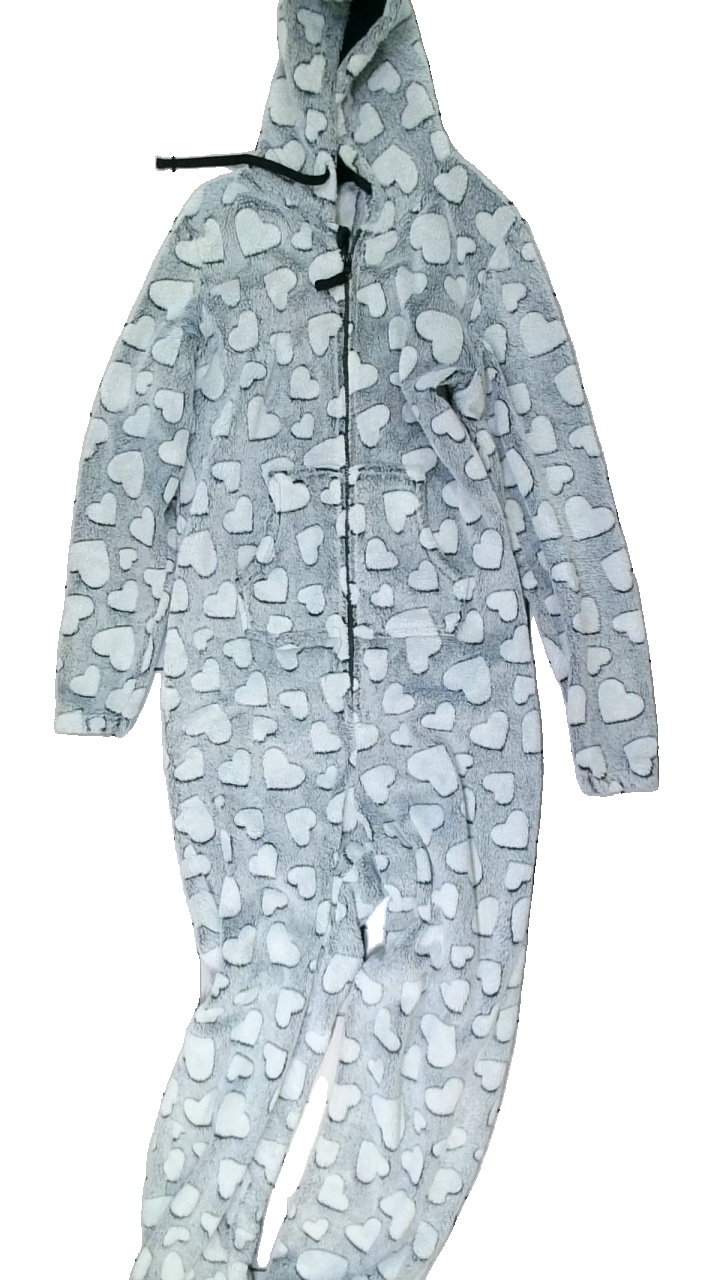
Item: Dress (Ladies)
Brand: Esmara (lidl)
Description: fluffig onepiece med hjärtan över hela. hål i skrevet och fläck bak och fram, lösa trådar
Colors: White, Grey
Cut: Regular
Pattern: Other
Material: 100% polyester
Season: All
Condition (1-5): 3
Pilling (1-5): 5
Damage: fläck
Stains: Major
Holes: Major
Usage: Export
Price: <50